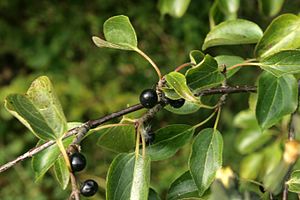
Rosen-ordenen / Galleri
korsved-familien, her: vrietorn.
Almindelig Korsved (Rhamnus cathartica): Frugter
Rosen-ordenen er en stor orden med mange familier. Her nævnes dog kun de, som har arter, der kan overleve i Danmark.